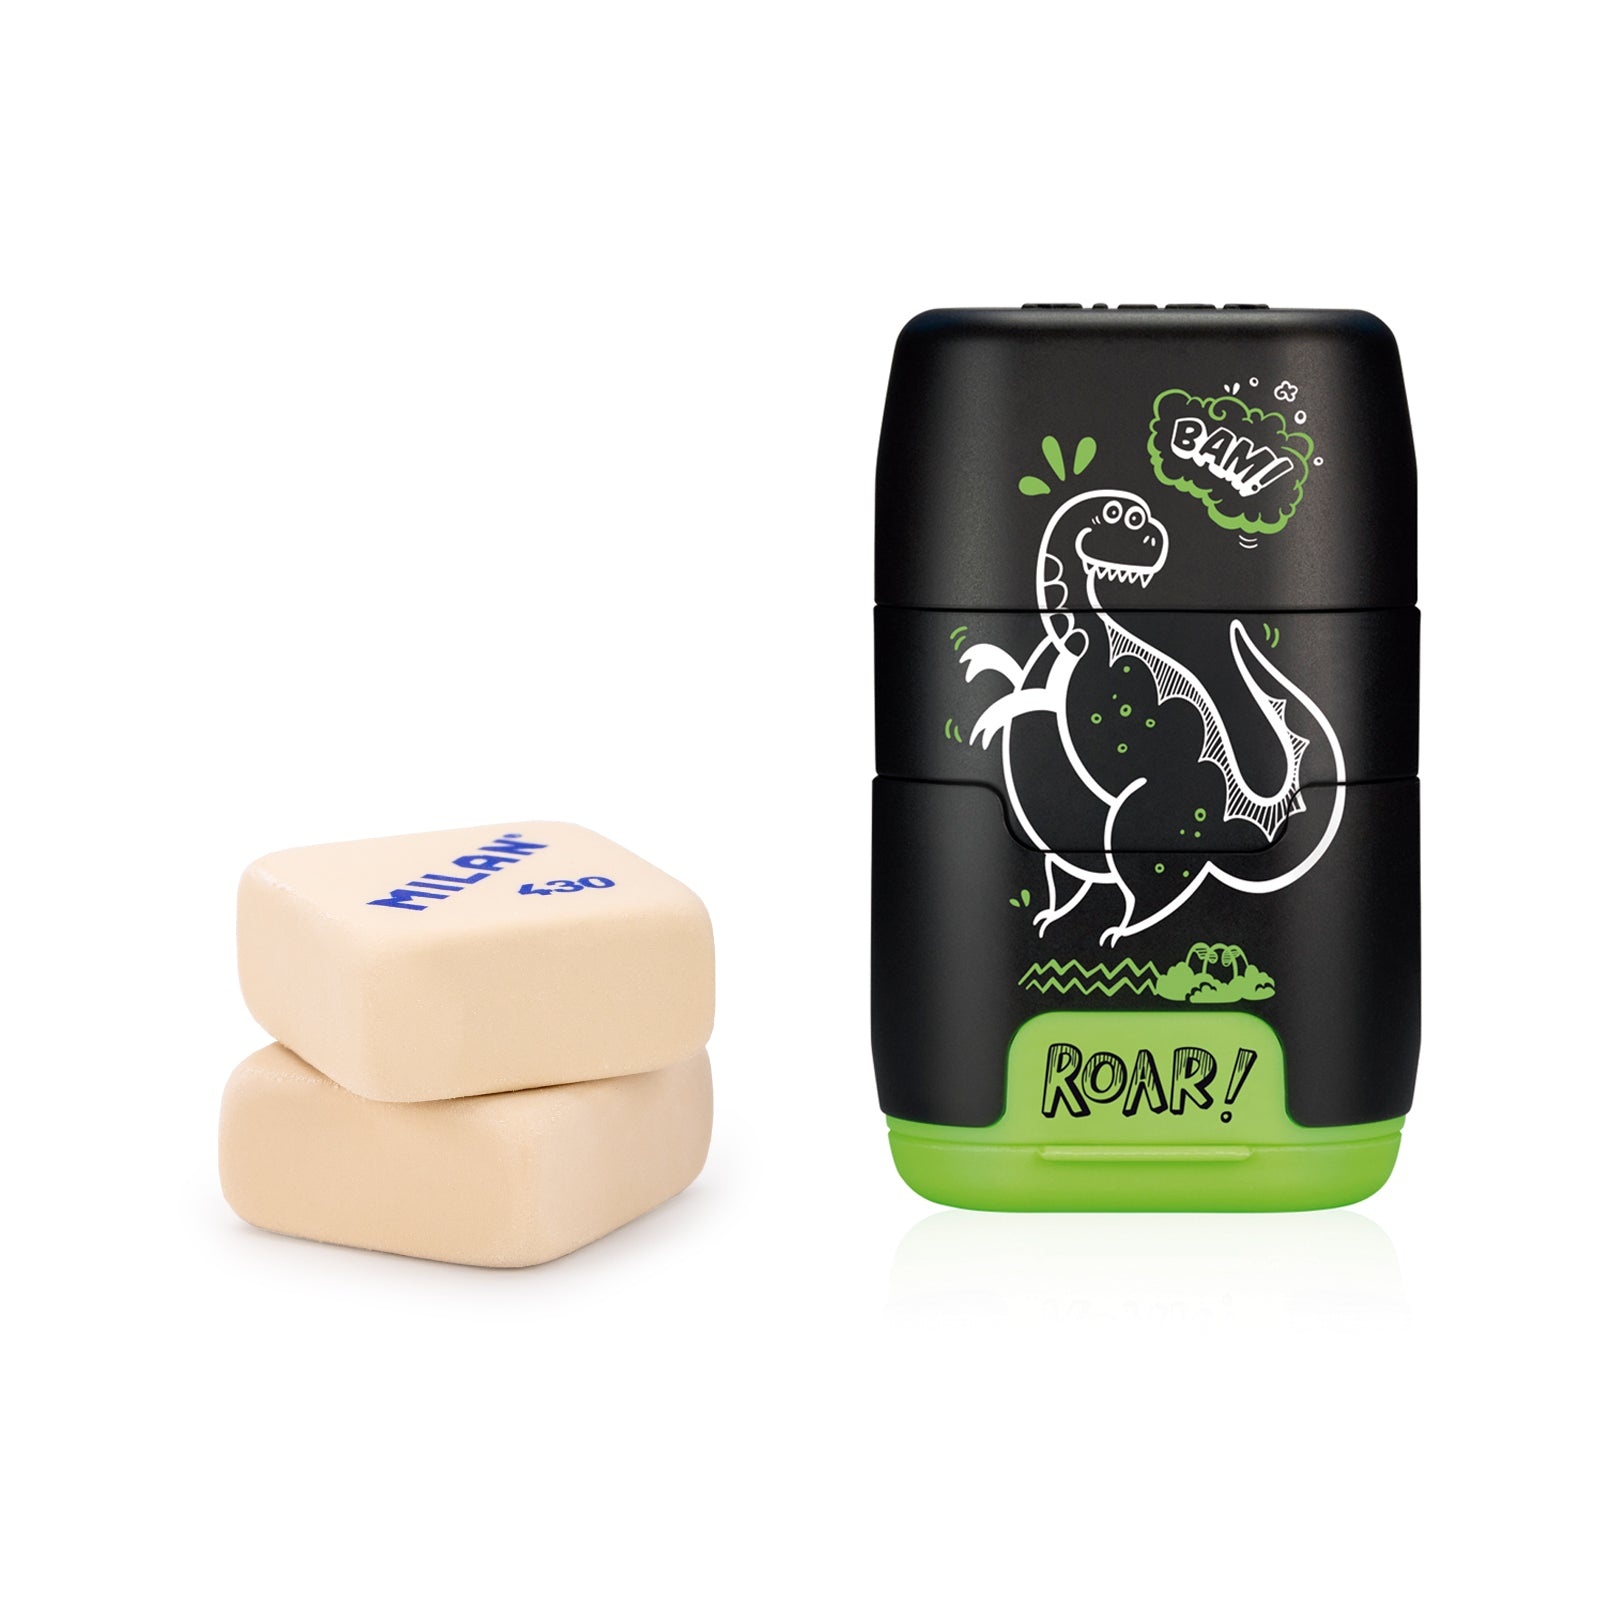
MILAN Million Years Ago - Pack Afilaborras Compact con 2 Gomas de Recambio Incluidas. Negro
Combinación de goma y sacapuntas doble (uno estándar y otro MAXI). Goma cuadrada suave de caucho sintético tipo "miga de pan". El sacapuntas tiene una cuchilla de acero al carbono afilada y resistente, ideal para todo tipo de lápices. Artículo con cuchilla de seguridad. Este sistema evita que se pueda separar la hoja del cuerpo del sacapuntas, siendo óptimo para uso escolar y para llevar en el estuche. Diseñado en España por el propio departamento de I+D de MILAN. Colores surtidos disponibles: negro, naranja y verde. Especificaciones: Referencia: 4703116MY Medidas: 6.7 x 4 x 2.5 cm Peso: 40.4 g
Brand: MILAN
Category: Office Supplies > Office Instruments > Pencil Sharpeners > Double Sharpeners